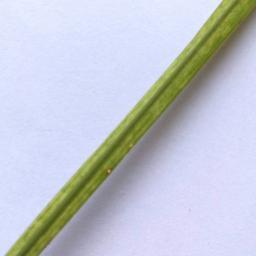
Label: Rice___Leaf_Blast